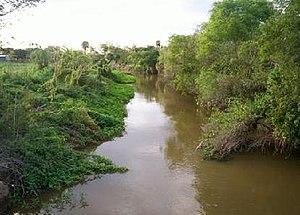
La province de Formosa est une province de l'Argentine, située au nord-est du pays. Elle est bordée à l'ouest par la province de Salta, au sud par celle de Chaco et à l'est comme au nord par le Paraguay. Sa capitale est Formosa.